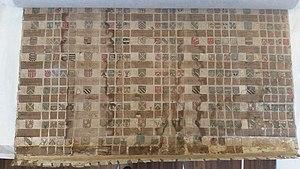
Archives du département du Rhône et de la métropole de Lyon, fonds Bottu de la Barmondière, 56 J 375.
La famille Bottu de la Barmondière est une grande famille du Beaujolais au XVIIIᵉ siècle.